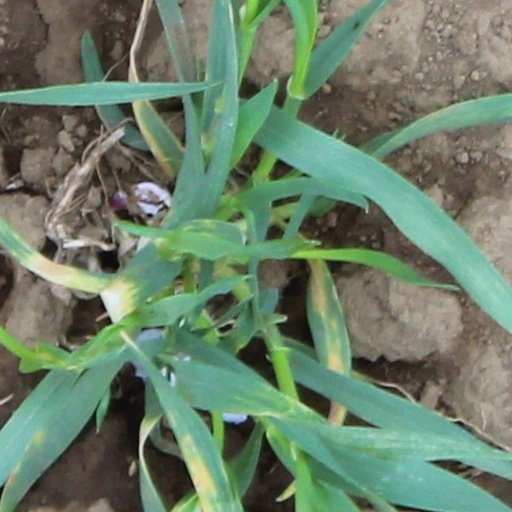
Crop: wheat